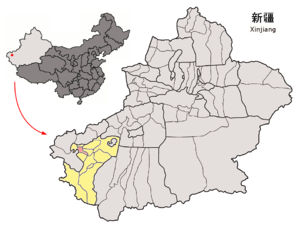
Le xian de Shule est un district administratif de la région autonome du Xinjiang en Chine. Il est placé sous la juridiction de la préfecture de Kachgar.